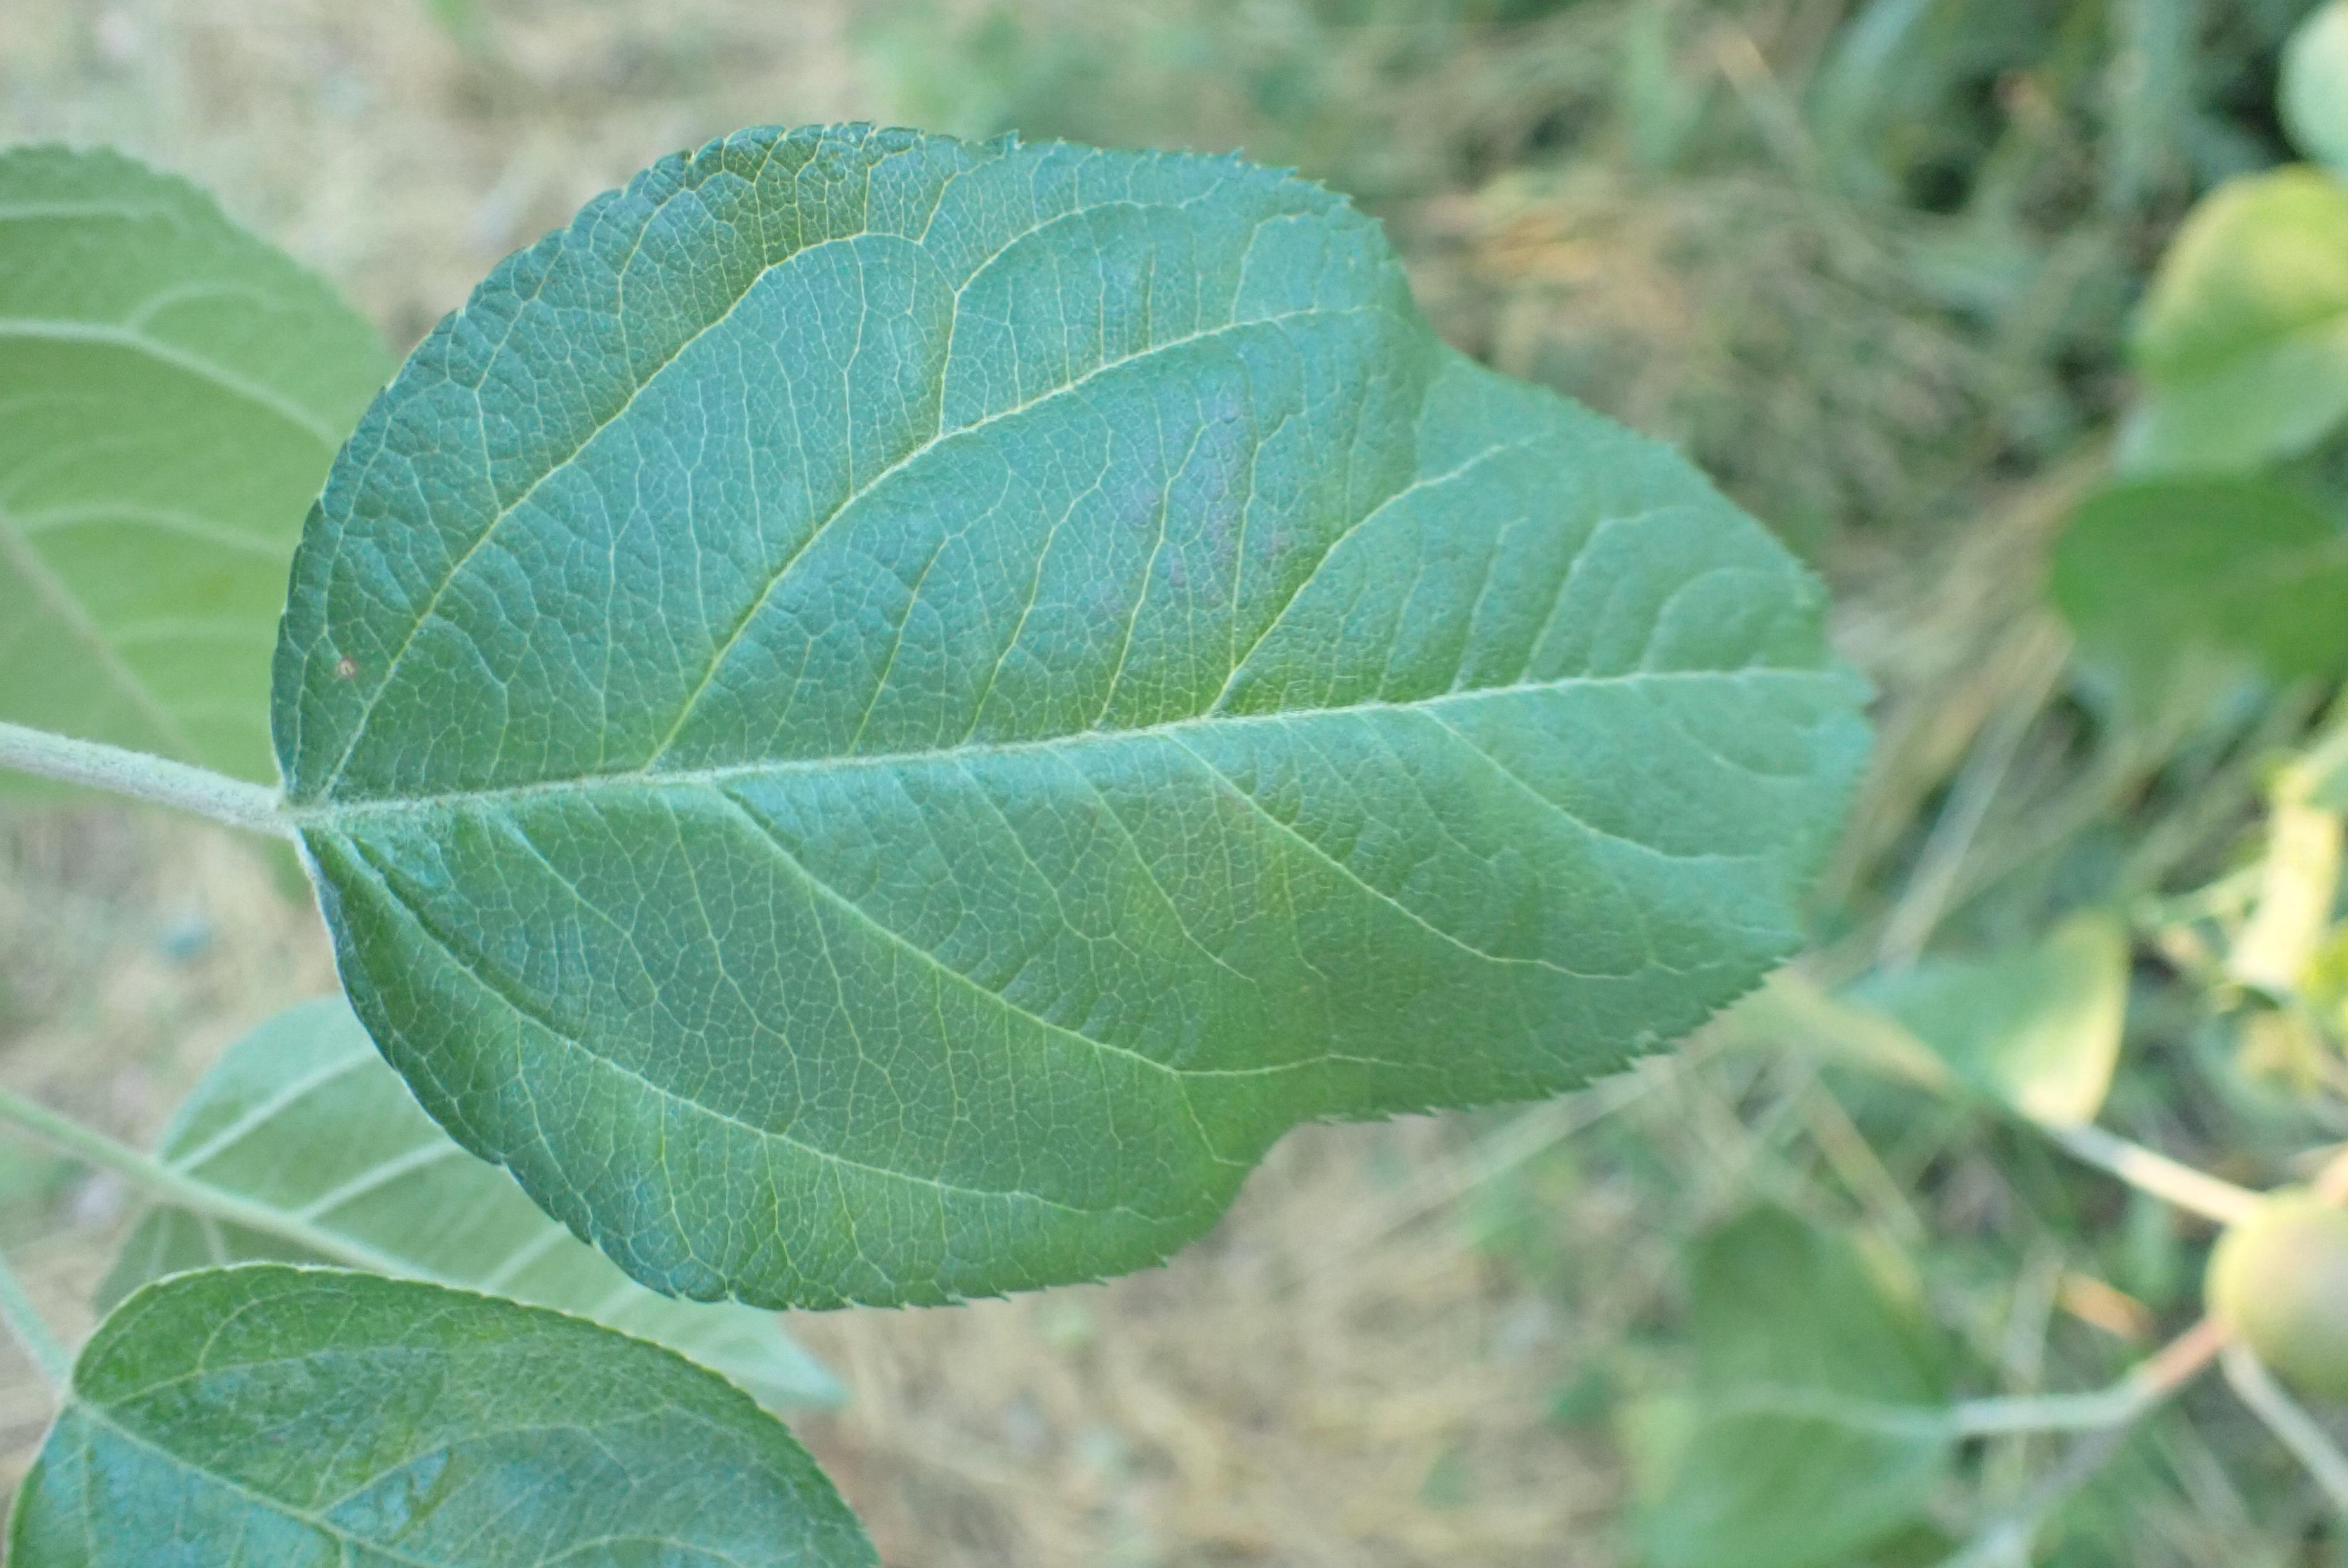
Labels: healthy